How to Irritate People

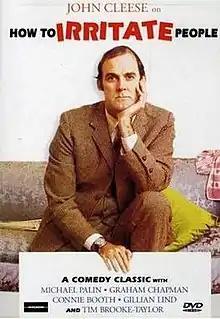
DVD cfd

How to Irritate People is a 1968 British mockumentary sketch comedy television special recorded in the UK at LWT on 14 November 1968 and written by John Cleese, Graham Chapman, Marty Feldman and Tim Brooke-Taylor. Cleese, Chapman, and Brooke-Taylor also feature in it, along with future Monty Python collaborators Michael Palin and Connie Booth.